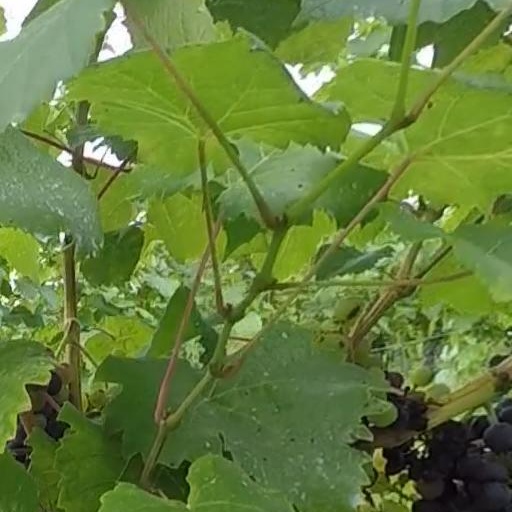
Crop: grape